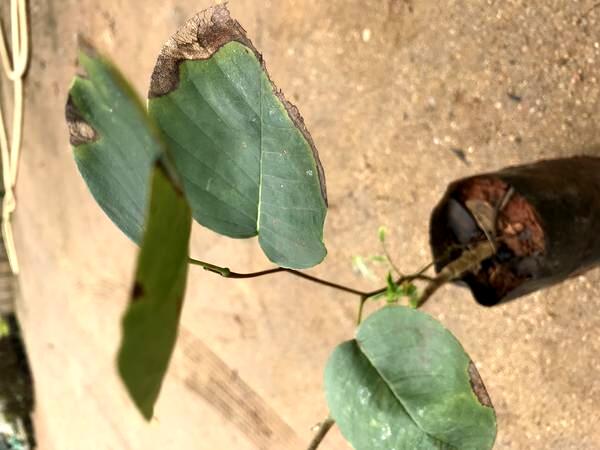
Plant: Raktachandini